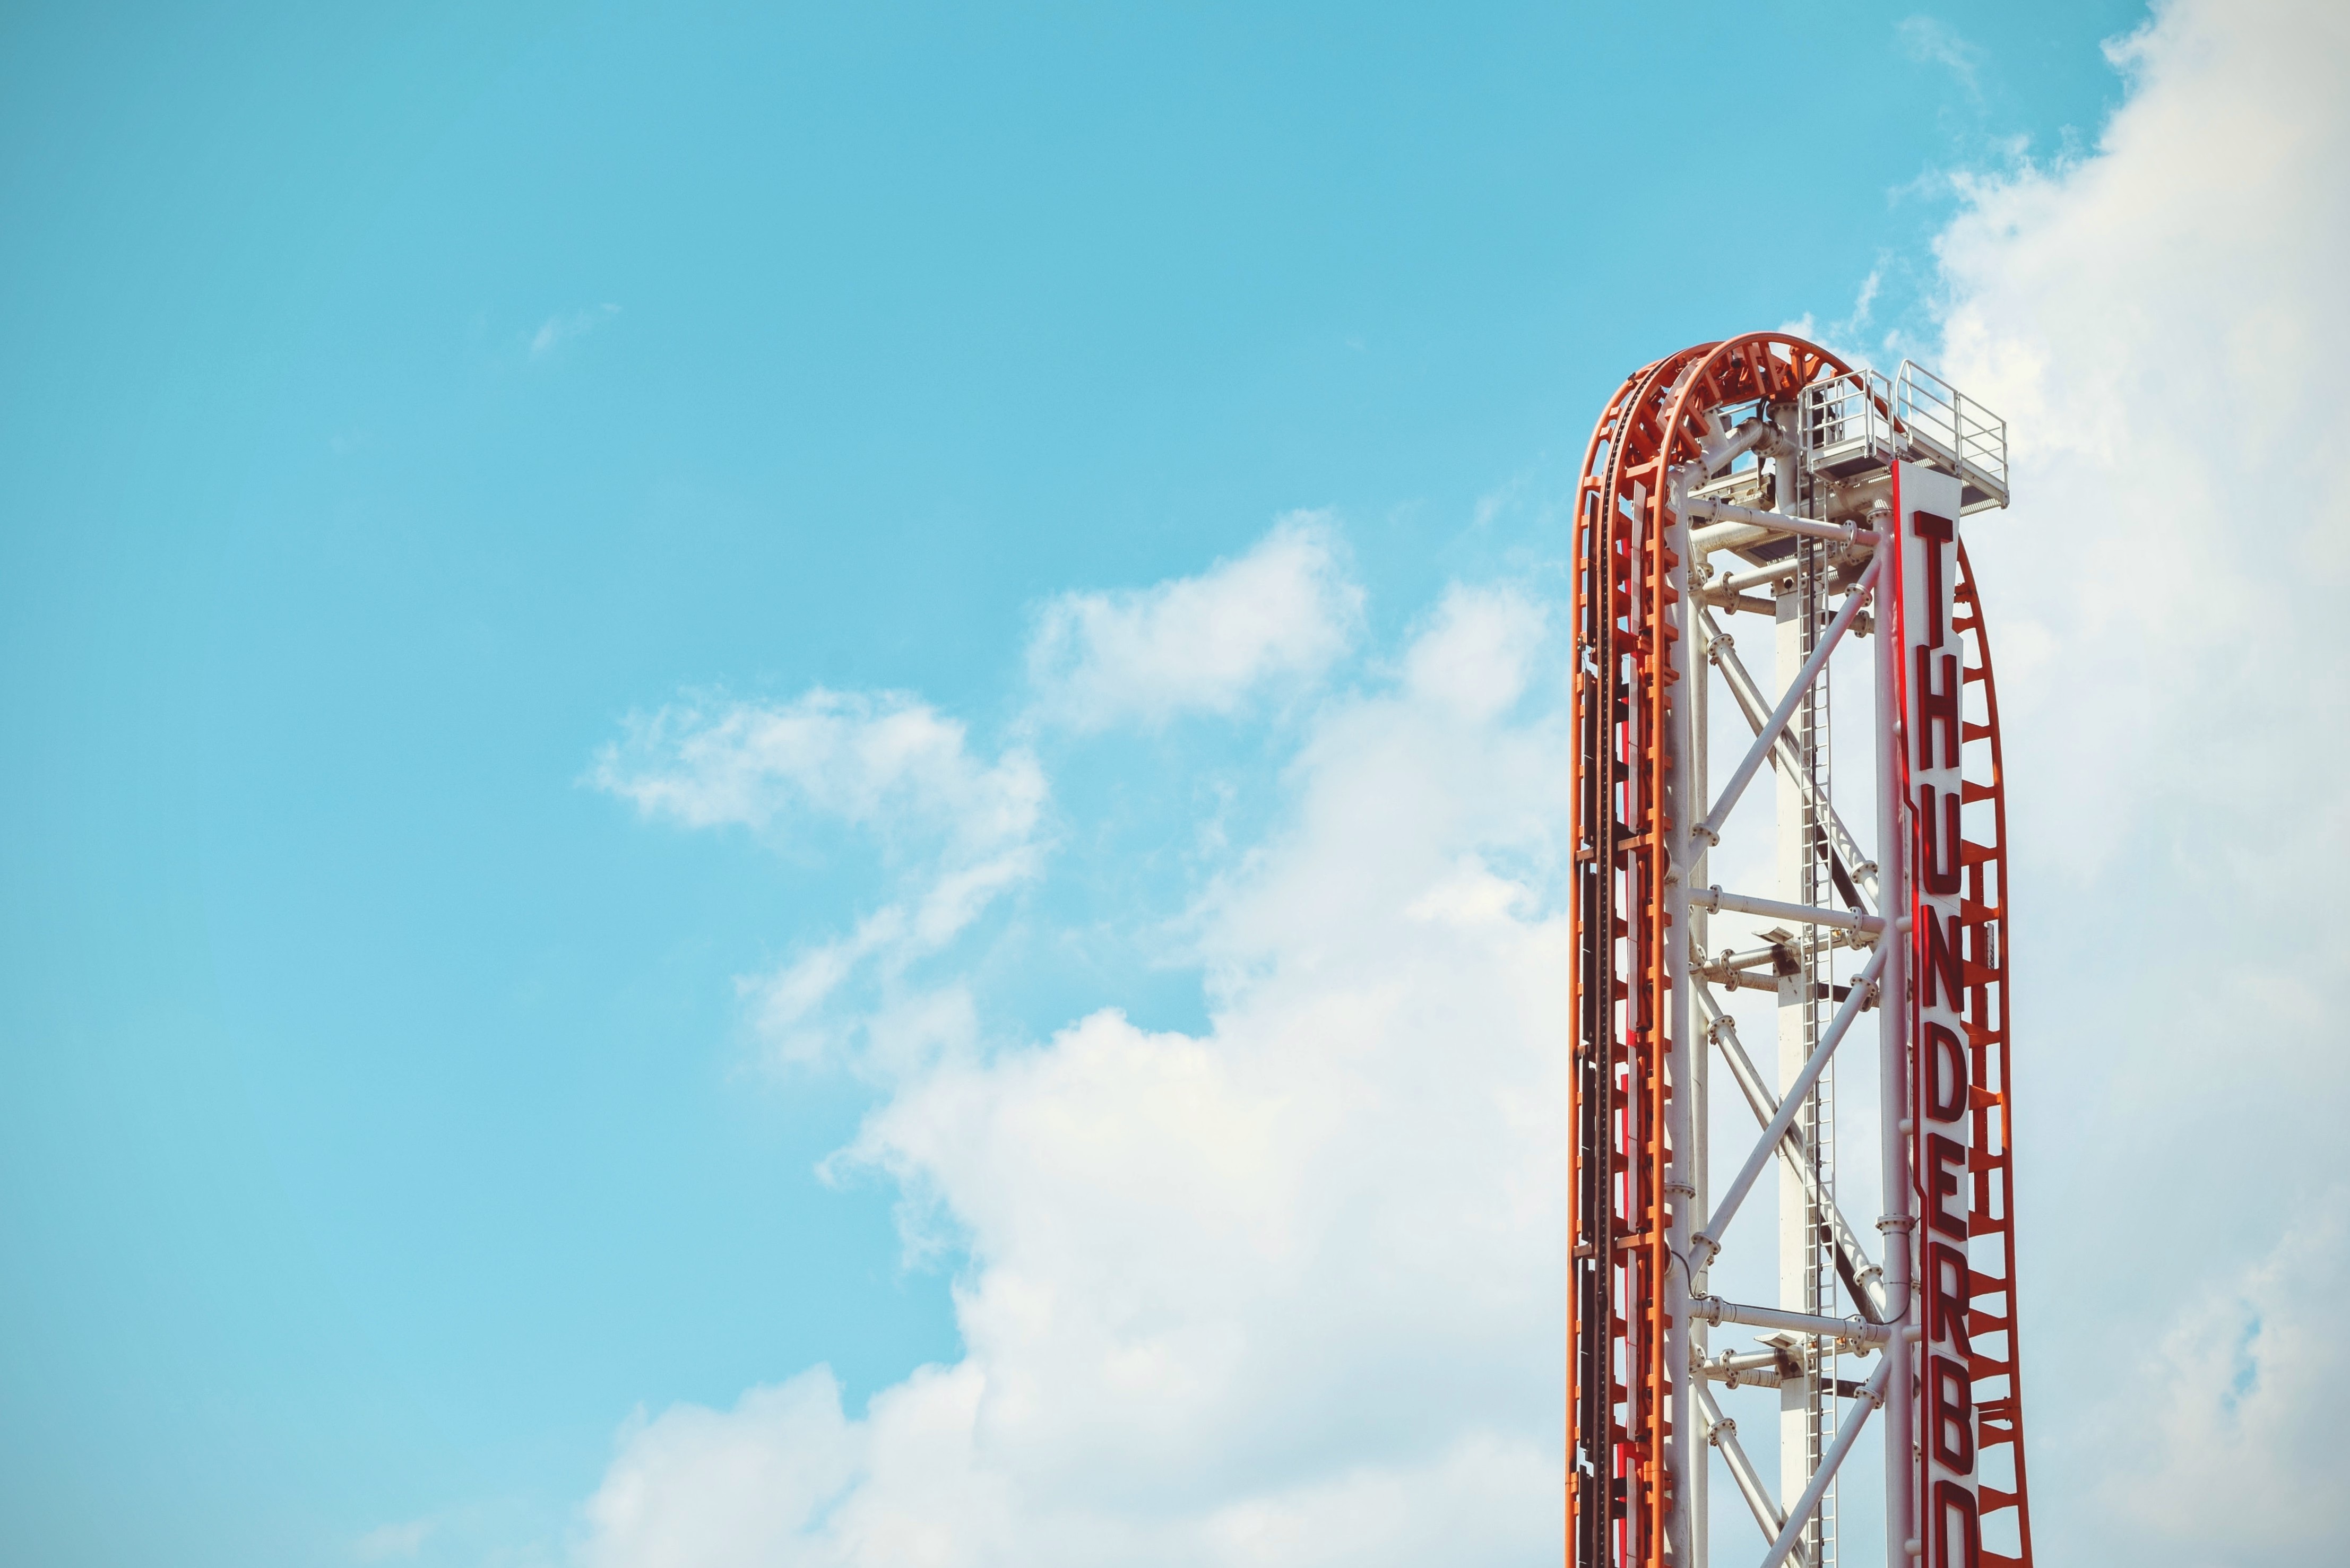
cloud, architecture, sky, recreation, ferris wheel, amusement park, tower, mast, park, blue, roller coaster, theme park, rollercoaster, roller coster, amusement ride, outdoor recreation, atmosphere of earth, nonbuilding structure